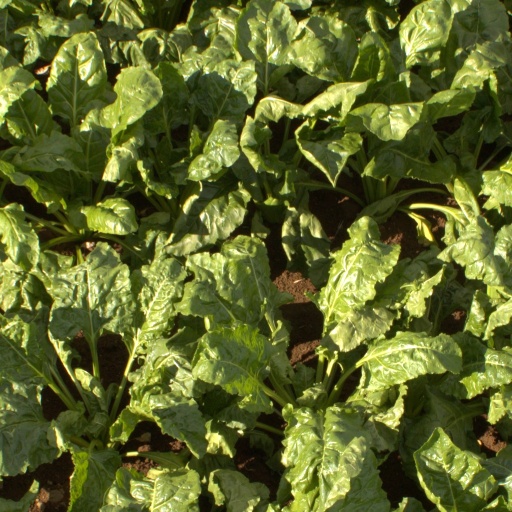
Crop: sugar beet